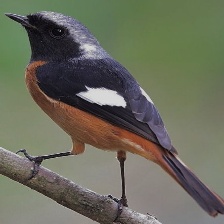
Species: DAURIAN REDSTART
Scientific name: PHOENICURUS AUROREUS